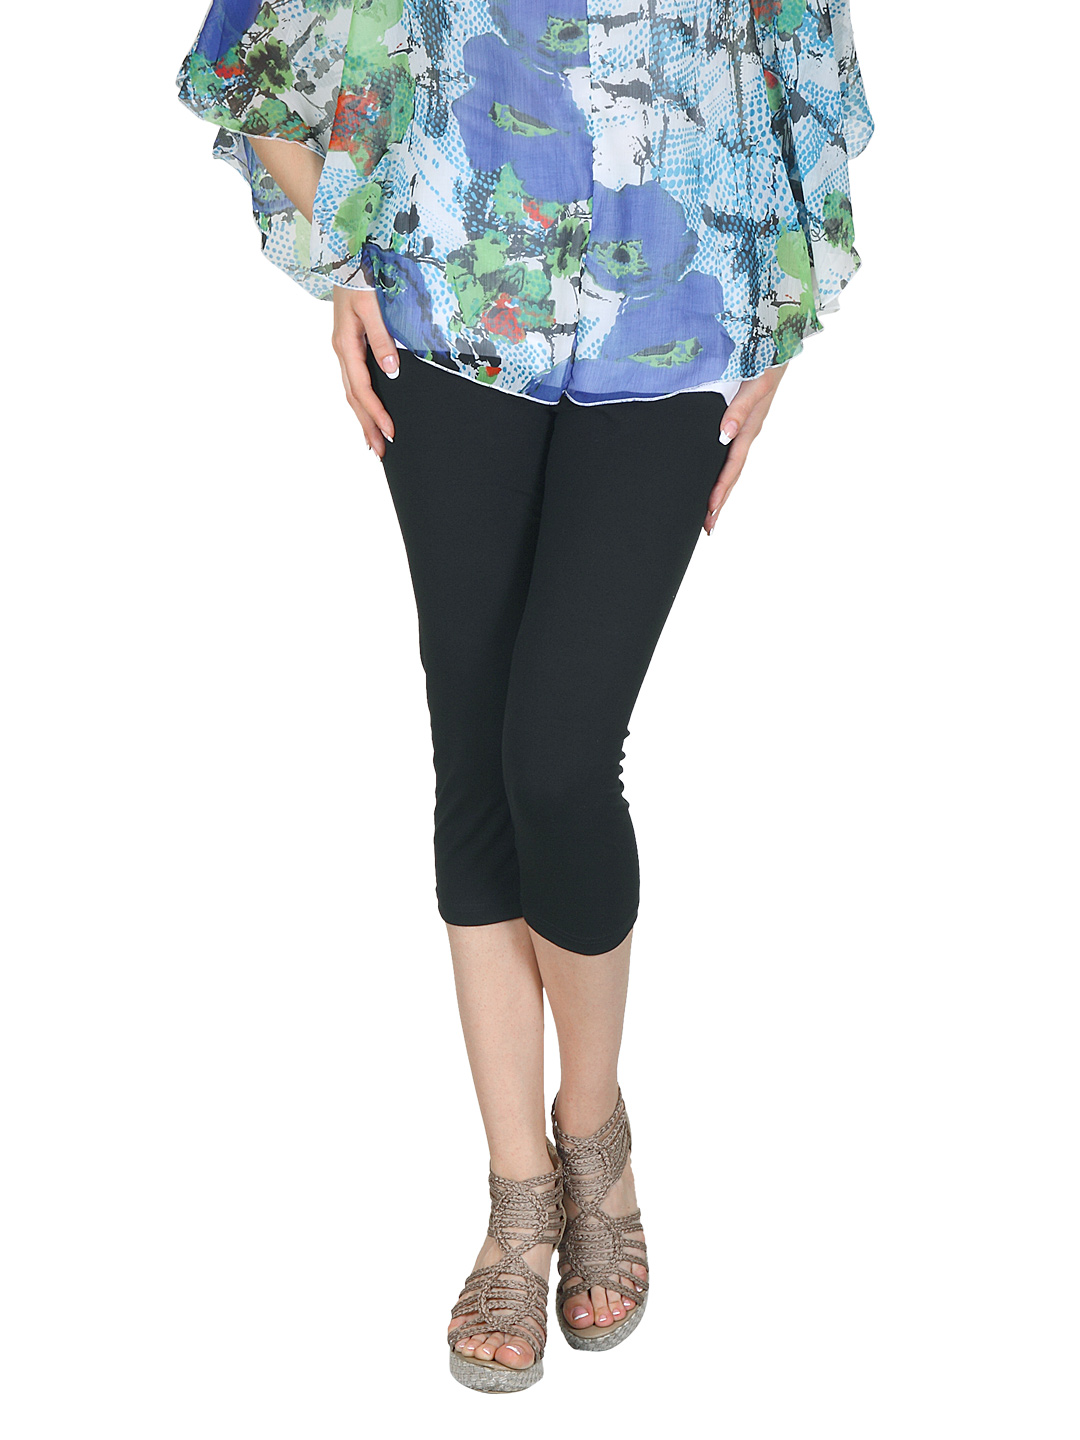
Flying Machine Women Black Leggings
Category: Apparel / Bottomwear / Leggings
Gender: Women
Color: Black
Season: Summer 2012
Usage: Casual